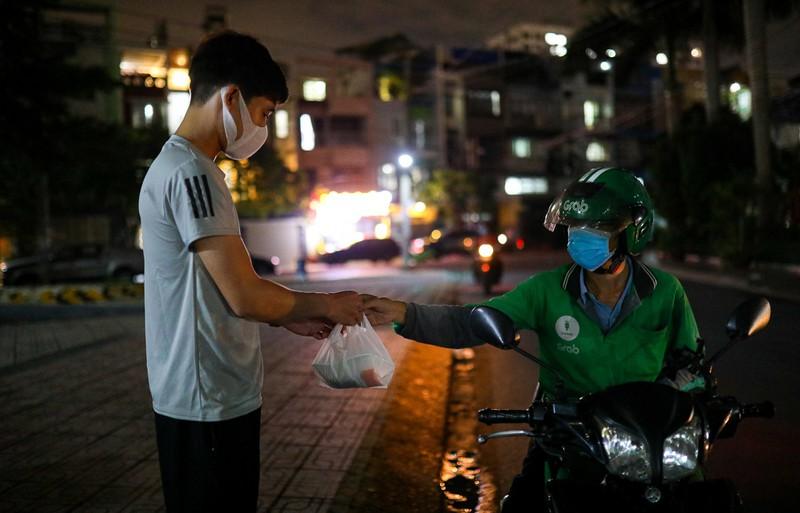
người ngồi trên xe máy đang đưa túi đồ cho một người đeo khẩu trang màu trắng